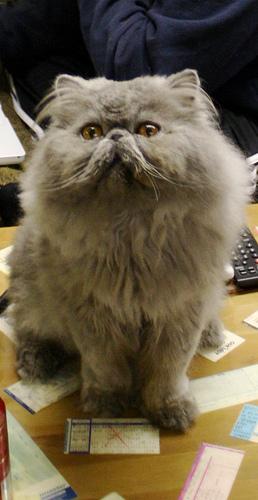
Breed: Persian